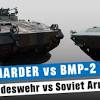
Label: BMP-1